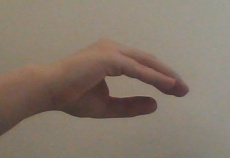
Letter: jeem